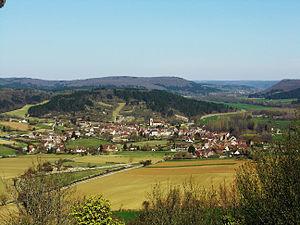
Vue générale d'Asquins depuis Vézelay
Asquins est une commune française située dans le département de l'Yonne, en région Bourgogne-Franche-Comté.